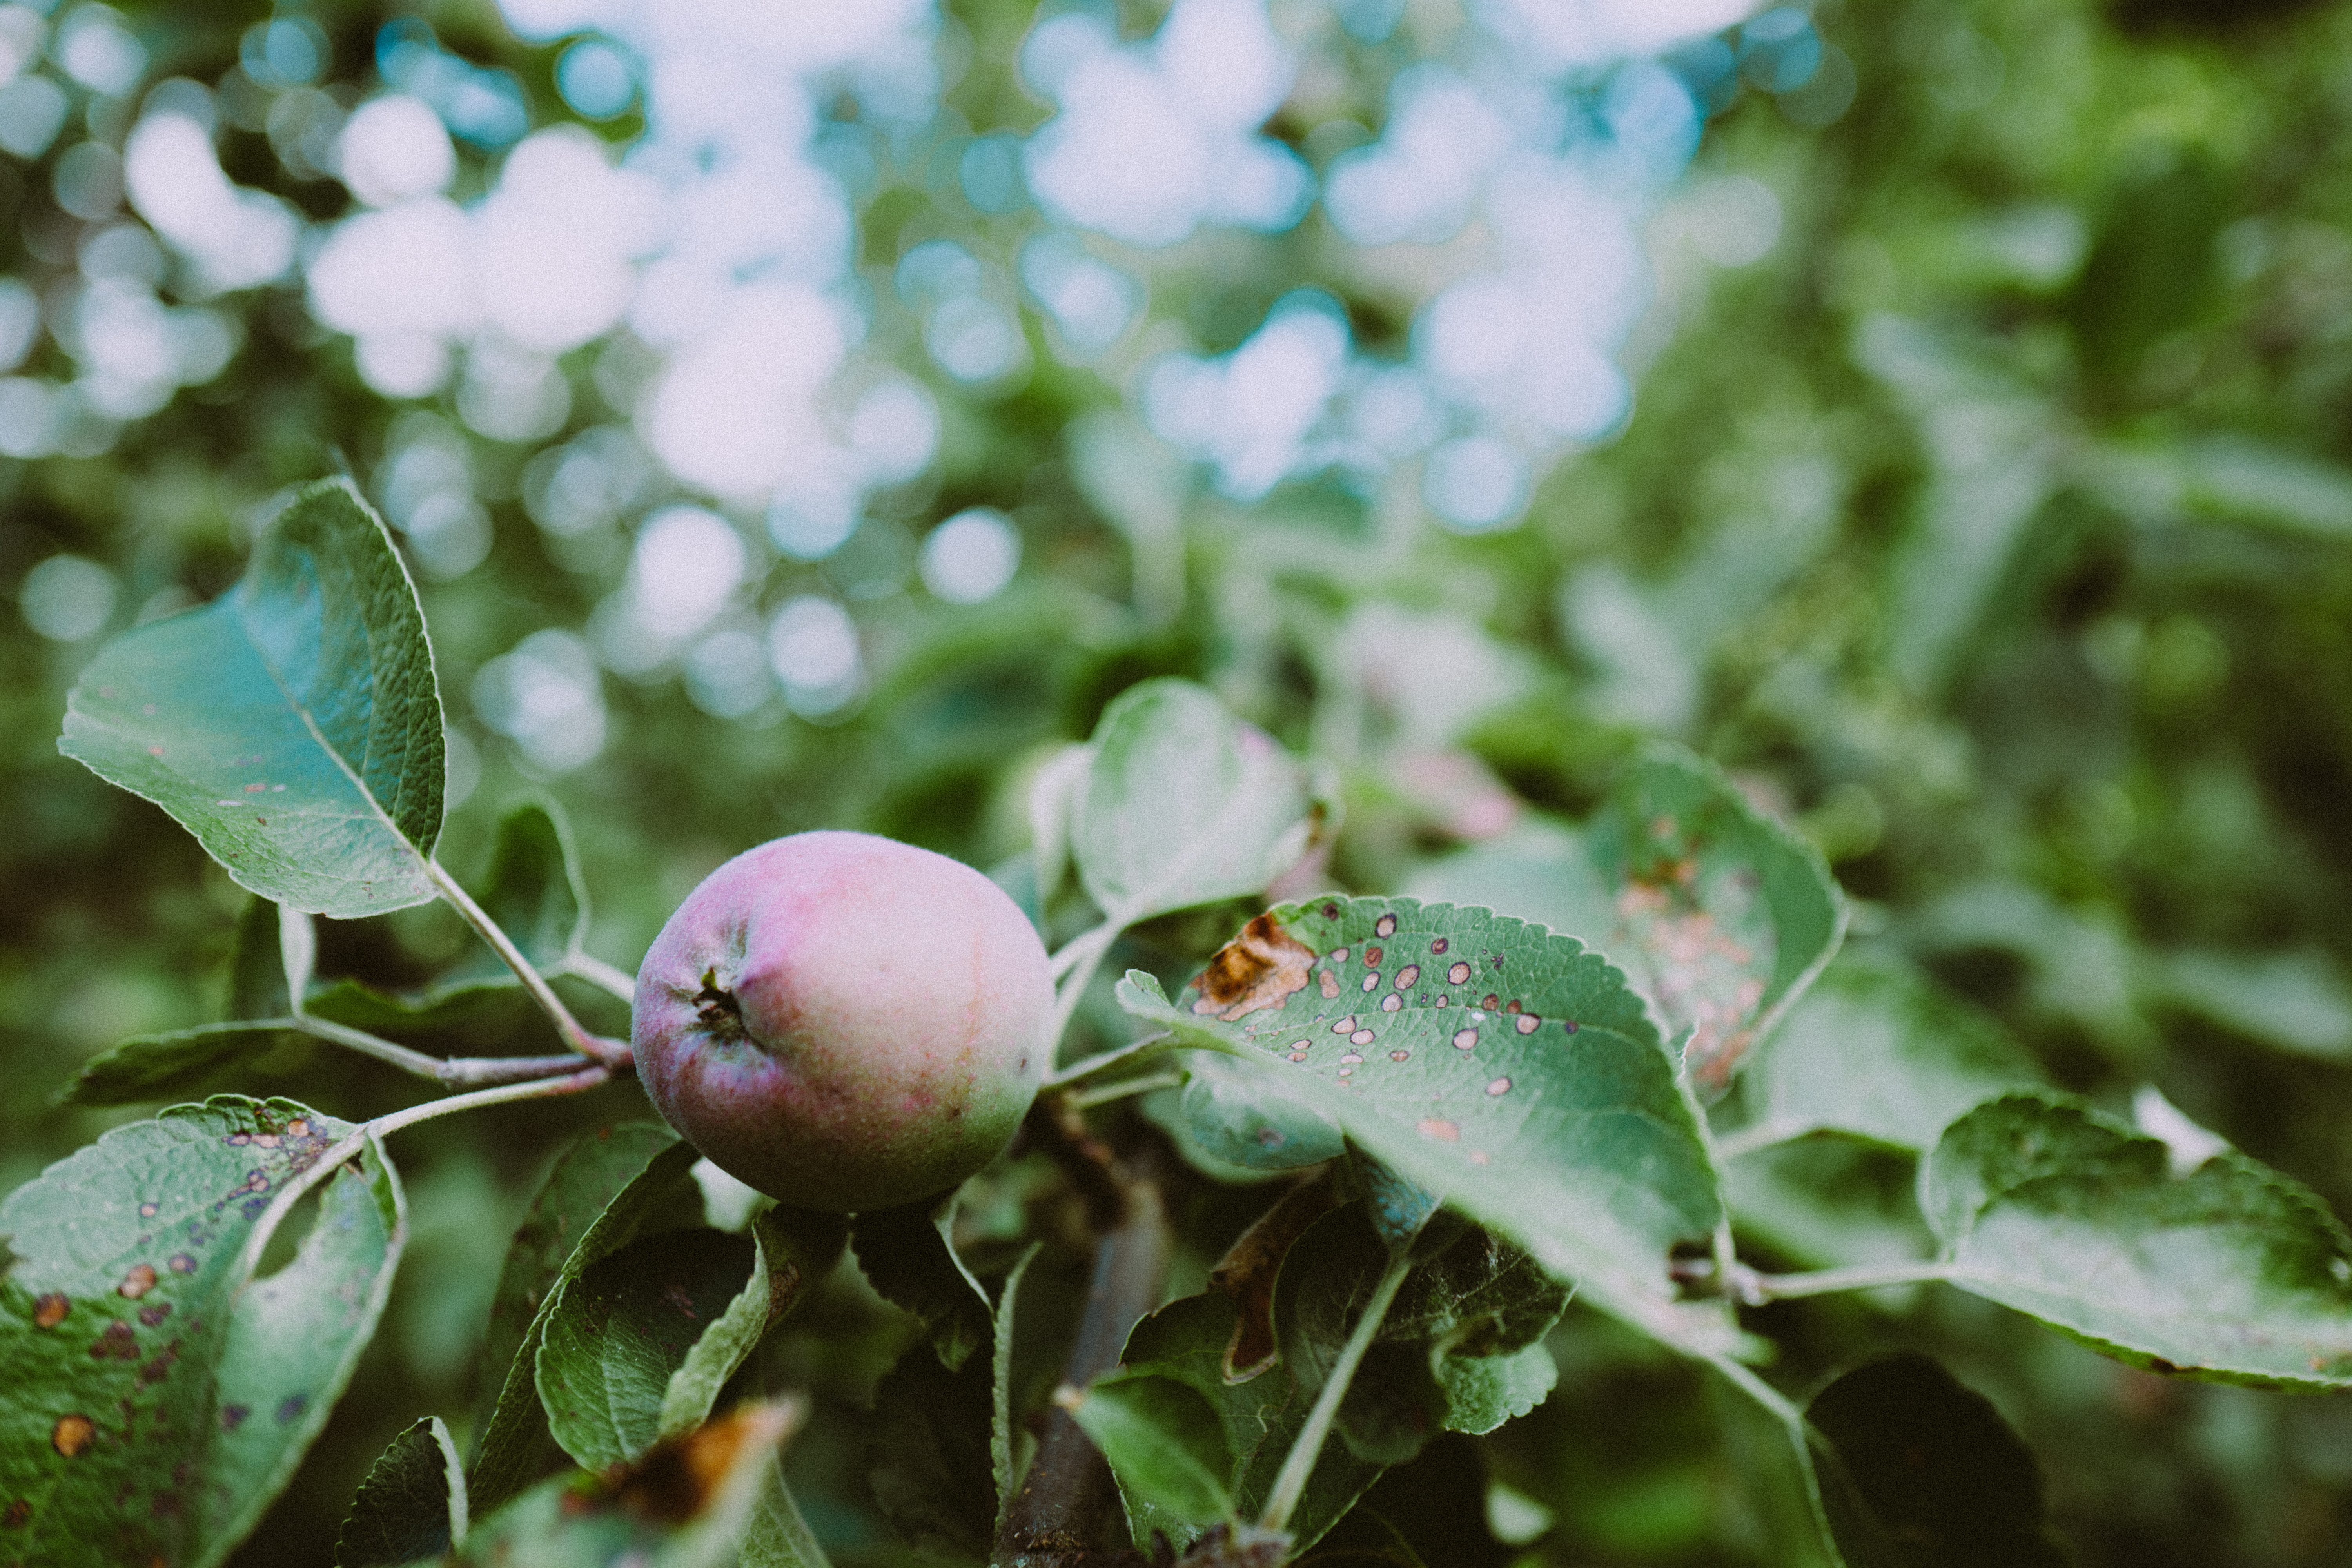
apple, tree, nature, branch, blossom, plant, fruit, leaf, flower, food, green, produce, botany, garden, healthy, flora, wildflower, close up, eating, shrub, growing, vegan, raw, garten, natur, apfel, essen, macro photography, vegetarisch, flowering plant, wachsen, wachstum, gesund, frucht, rohkost, frutarier, woody plant, land plant